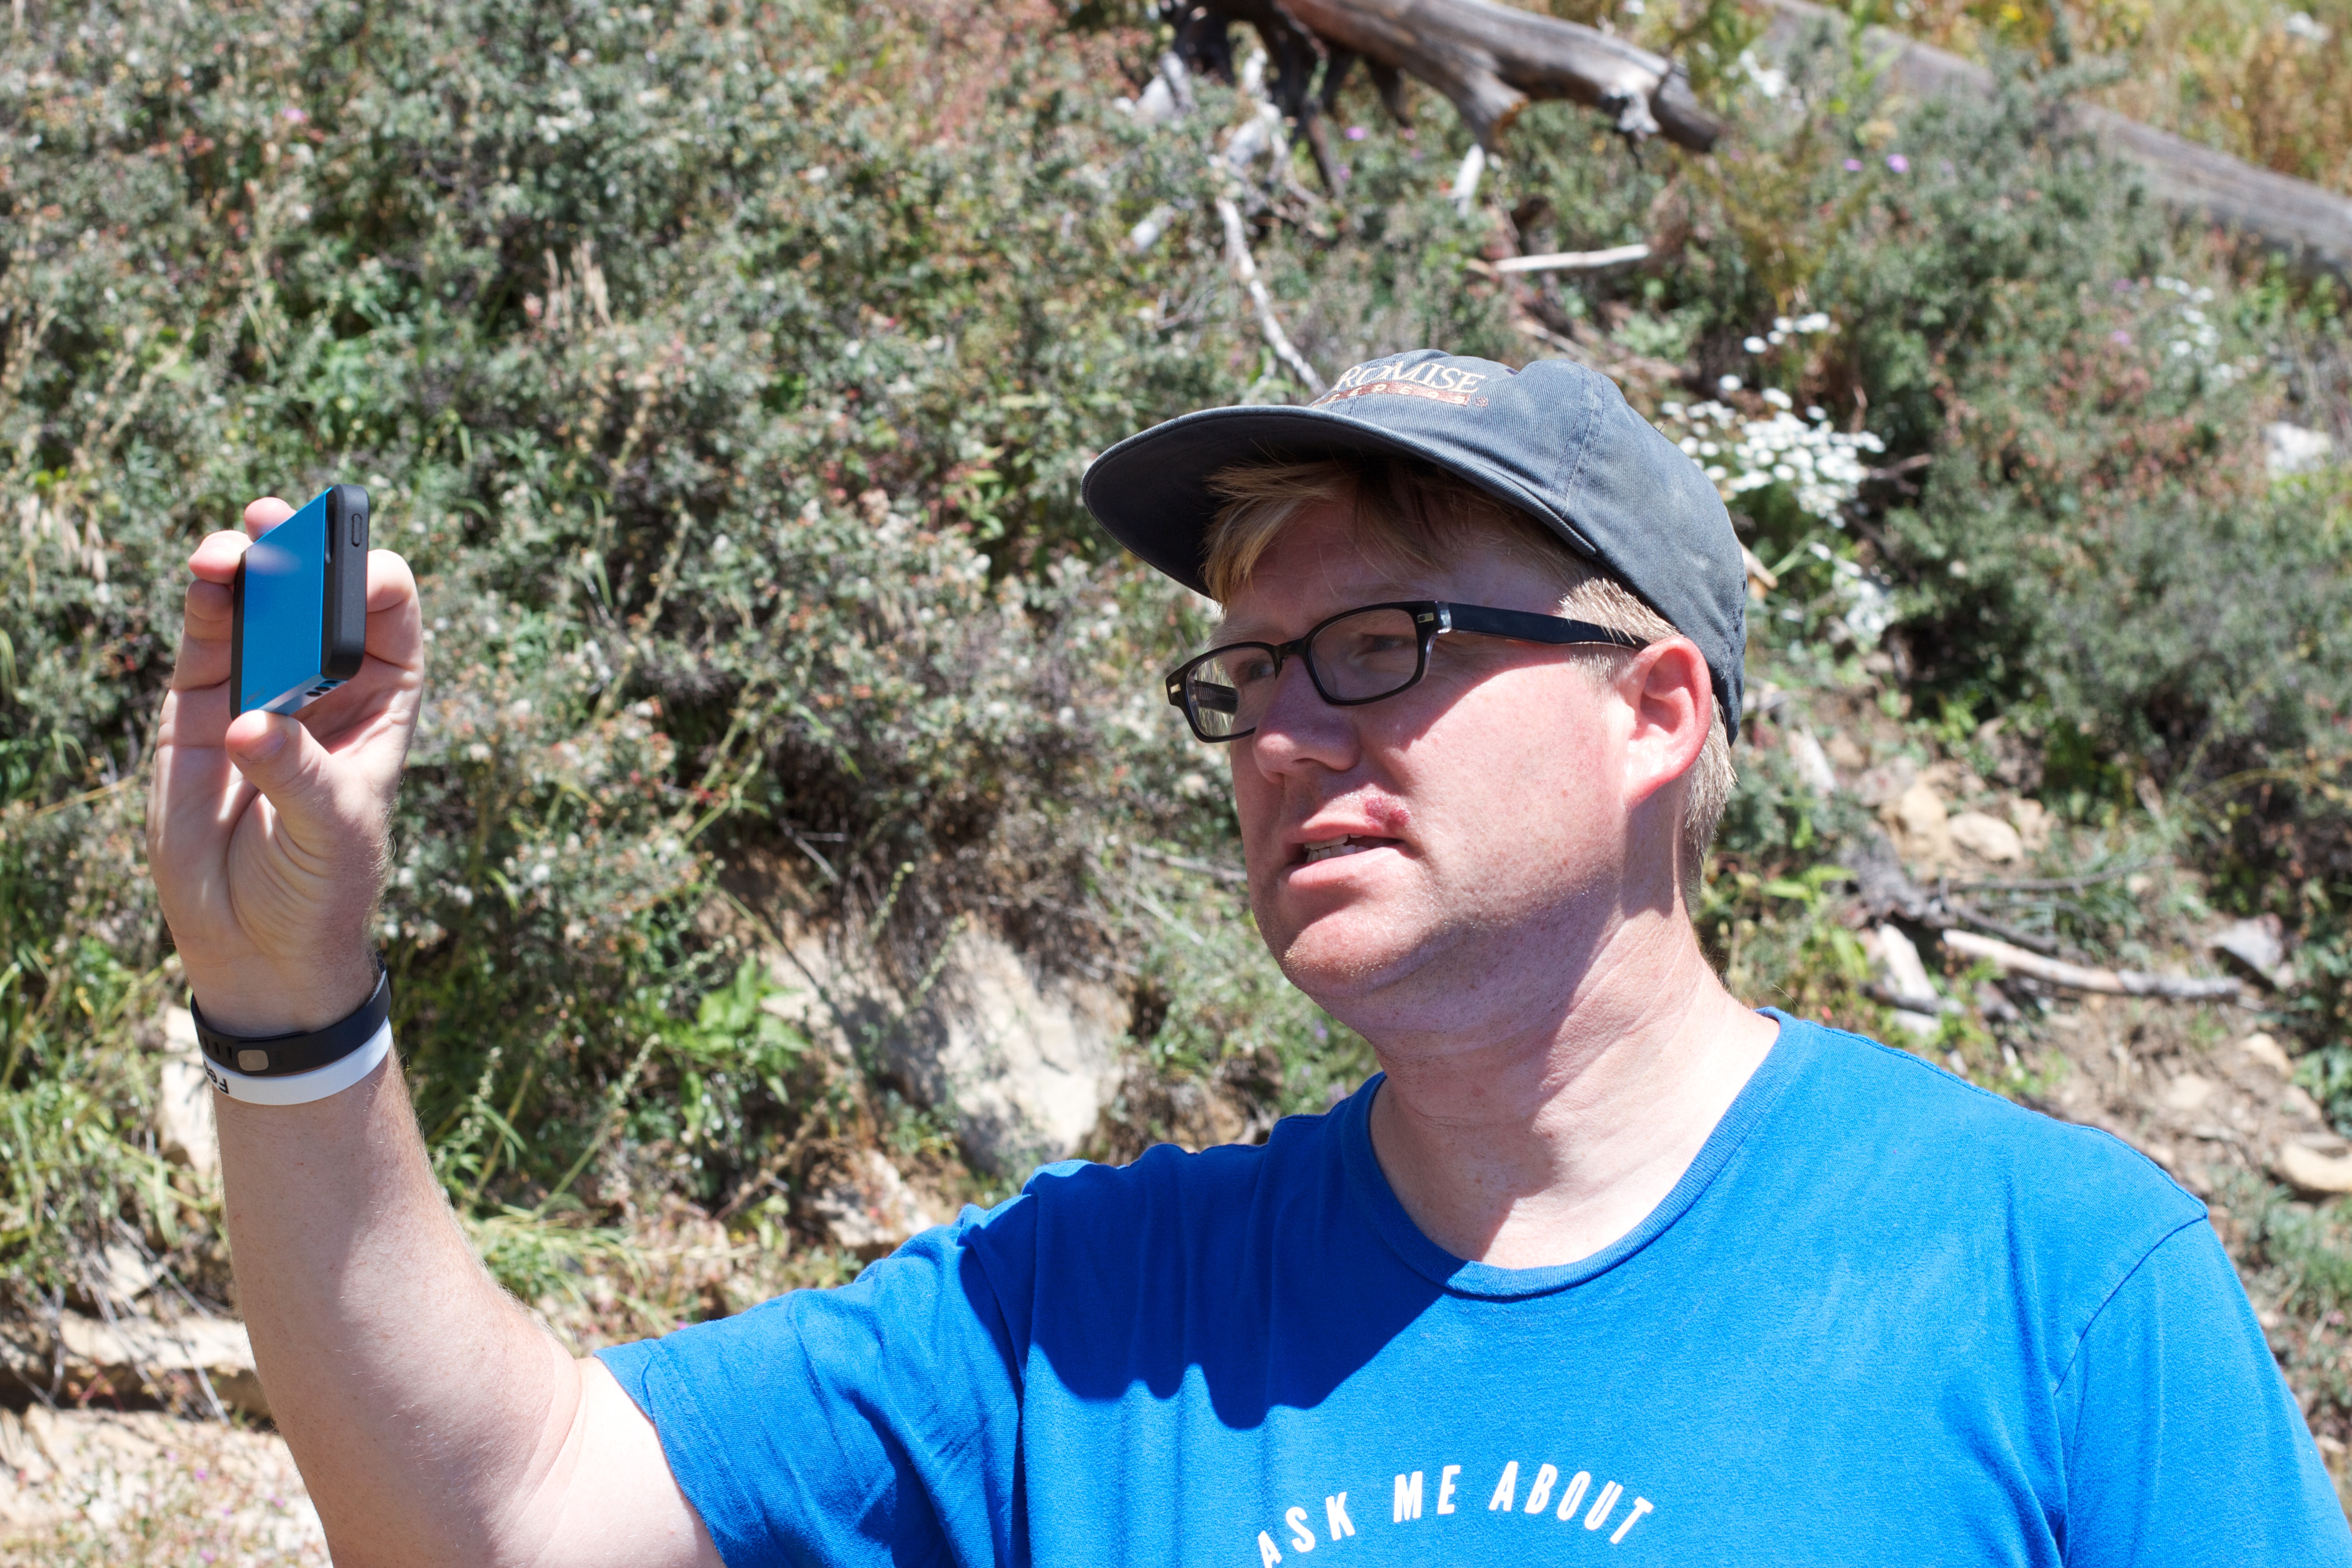
recreation, sports, outdoor recreation, endurance sports